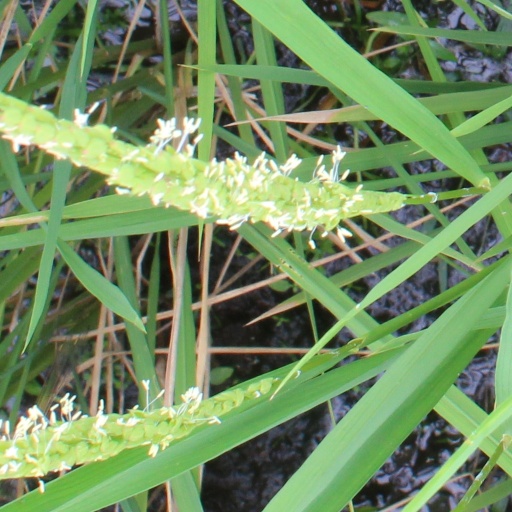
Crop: rice